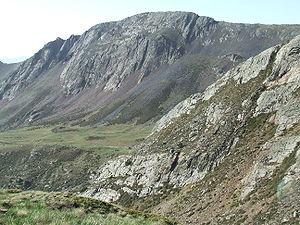
Cet article présente une liste des sommets d'Andorre et regroupe d'une part les sommets les plus élevés — c'est-à-dire ceux dépassant 2 800 mètres d'altitude — et d'autre part les principaux sommets de plus de 2 500 mètres tels que reconnus par l'Institut d'Estudis Andorrans.
Le pic del Port Vell est un sommet sur la frontière entre Andorre et l'Espagne culminant à une altitude de 2 653 mètres entre la paroisse de La Massana et la commune d'Alins.